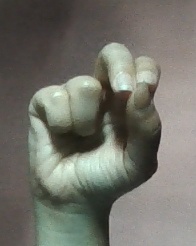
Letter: gaaf